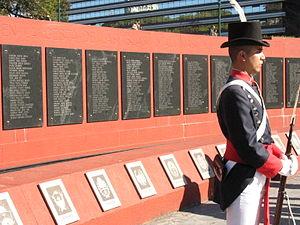
La Journée des vétérans et des combattants tombés pendant la guerre des Malouines est célébrée tous les ans le 2 avril en Argentine.